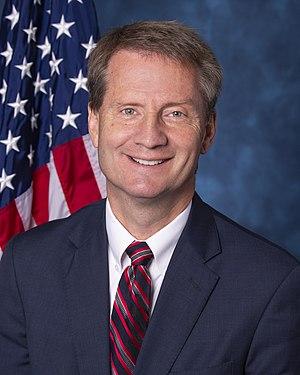
Timothy Floyd Burchett dit Tim Burchett, né le 25 août 1964 à Knoxville, est un homme politique américain. Membre du Parti républicain, il est élu à la Chambre des représentants des États-Unis en 2018.